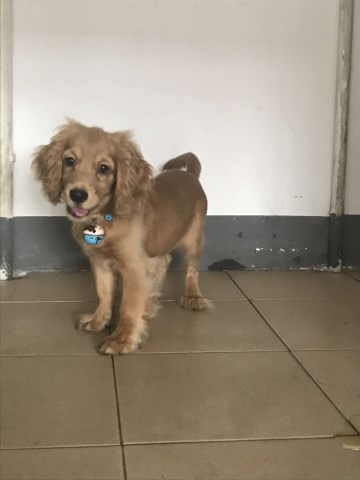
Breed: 286-n000111-cocker_spaniel